Areobindus Dagalaifus Areobindus

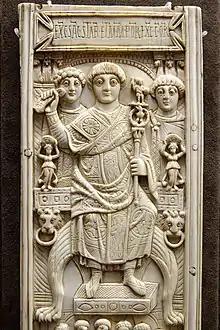
Areobindus in his consular robes, from his ivory consular diptych.

Flavius Areobindus Dagalaifus Areobindus (479–512) was an Eastern Roman general and politician. The scion of a distinguished line, he led troops in the Anastasian War, and served as consul in 506. During an urban riot in 512, Areobindus evaded a mob which wanted to force a change of government by proclaiming him emperor. He died soon after.